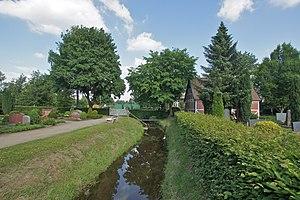
Hambourg (Altengamme), Allemagne: Wateringue traversant le cimetière au polder